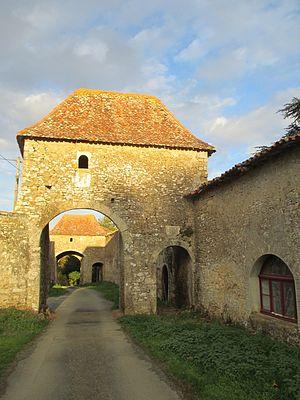
Allé du manoir de ponsay
Le Manoir de Ponsay est un monument historique du XVᵉ siècle. C'est un édifice situé sur la commune de Chantonnay.